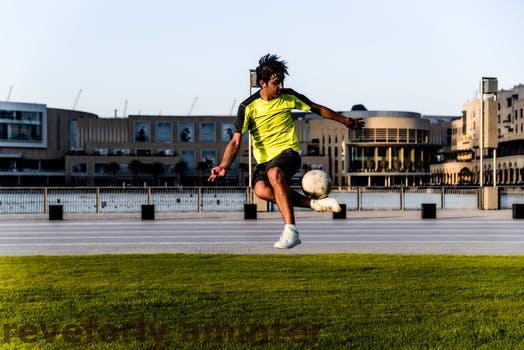
Label: Watermark